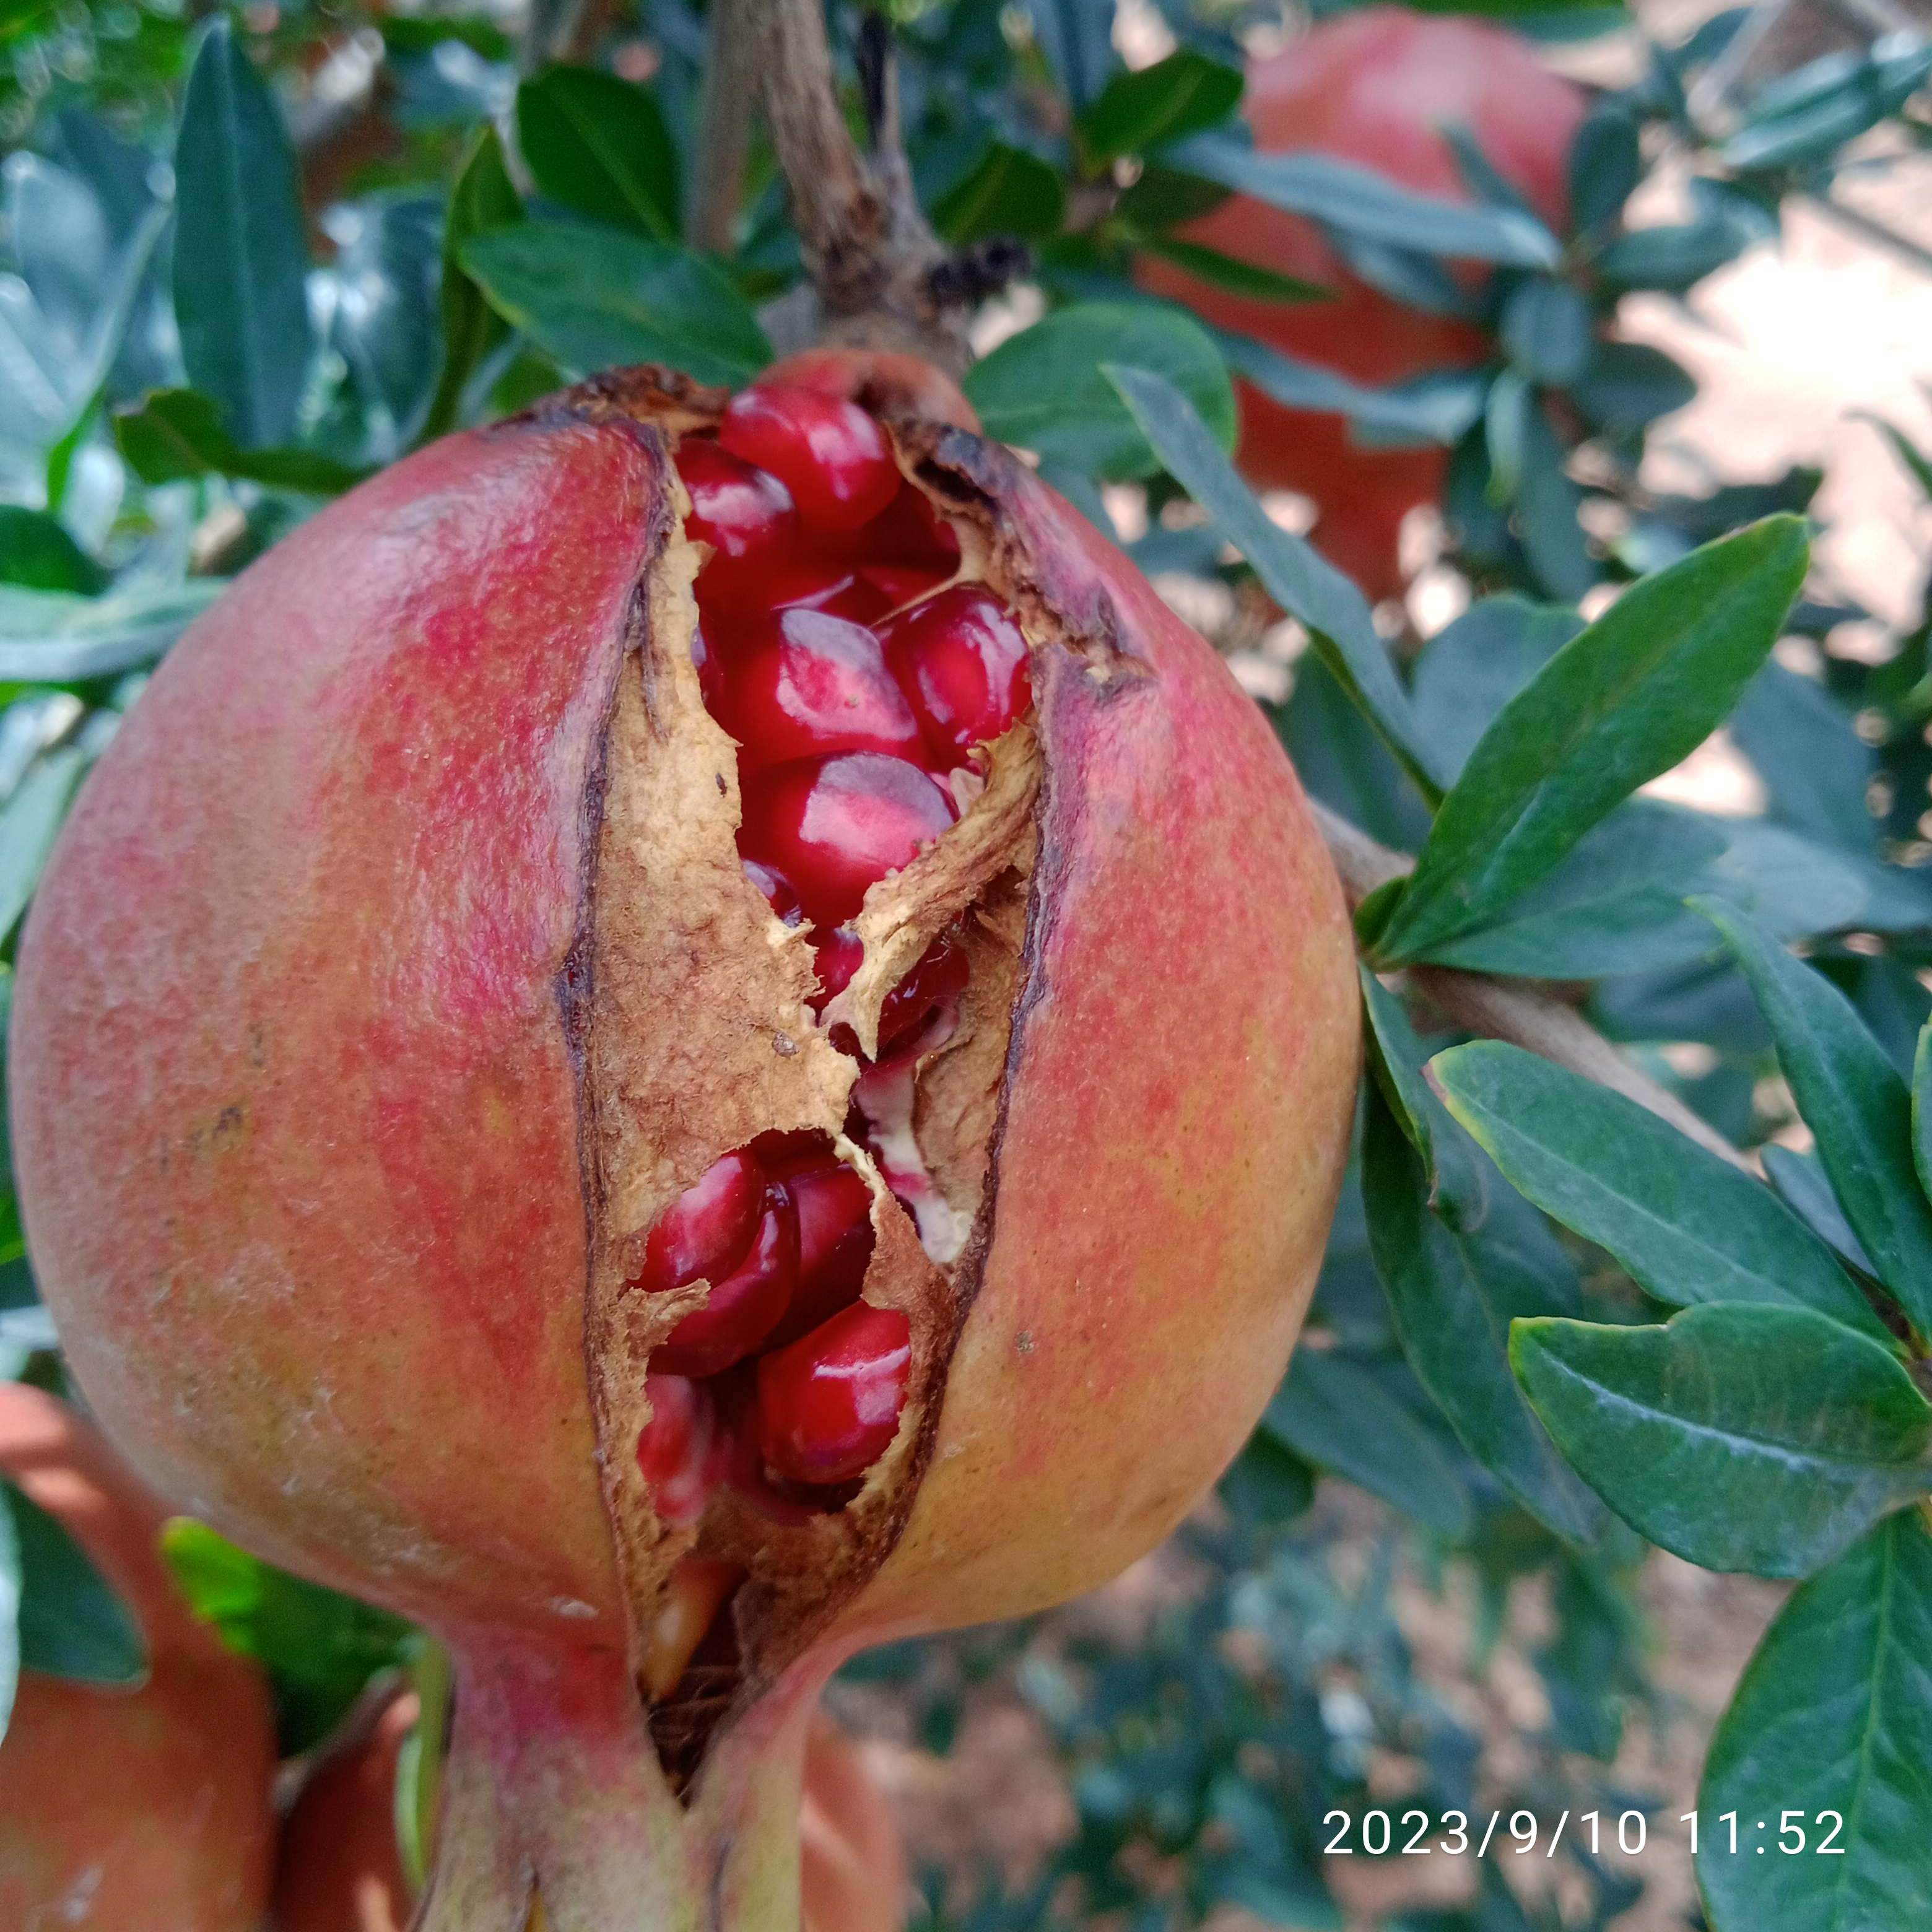
Label: Bacterial_Blight